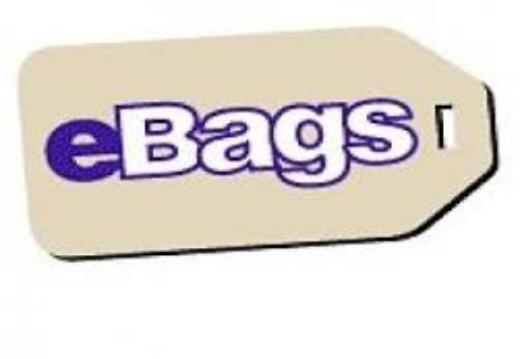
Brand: eBags
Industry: Clothes